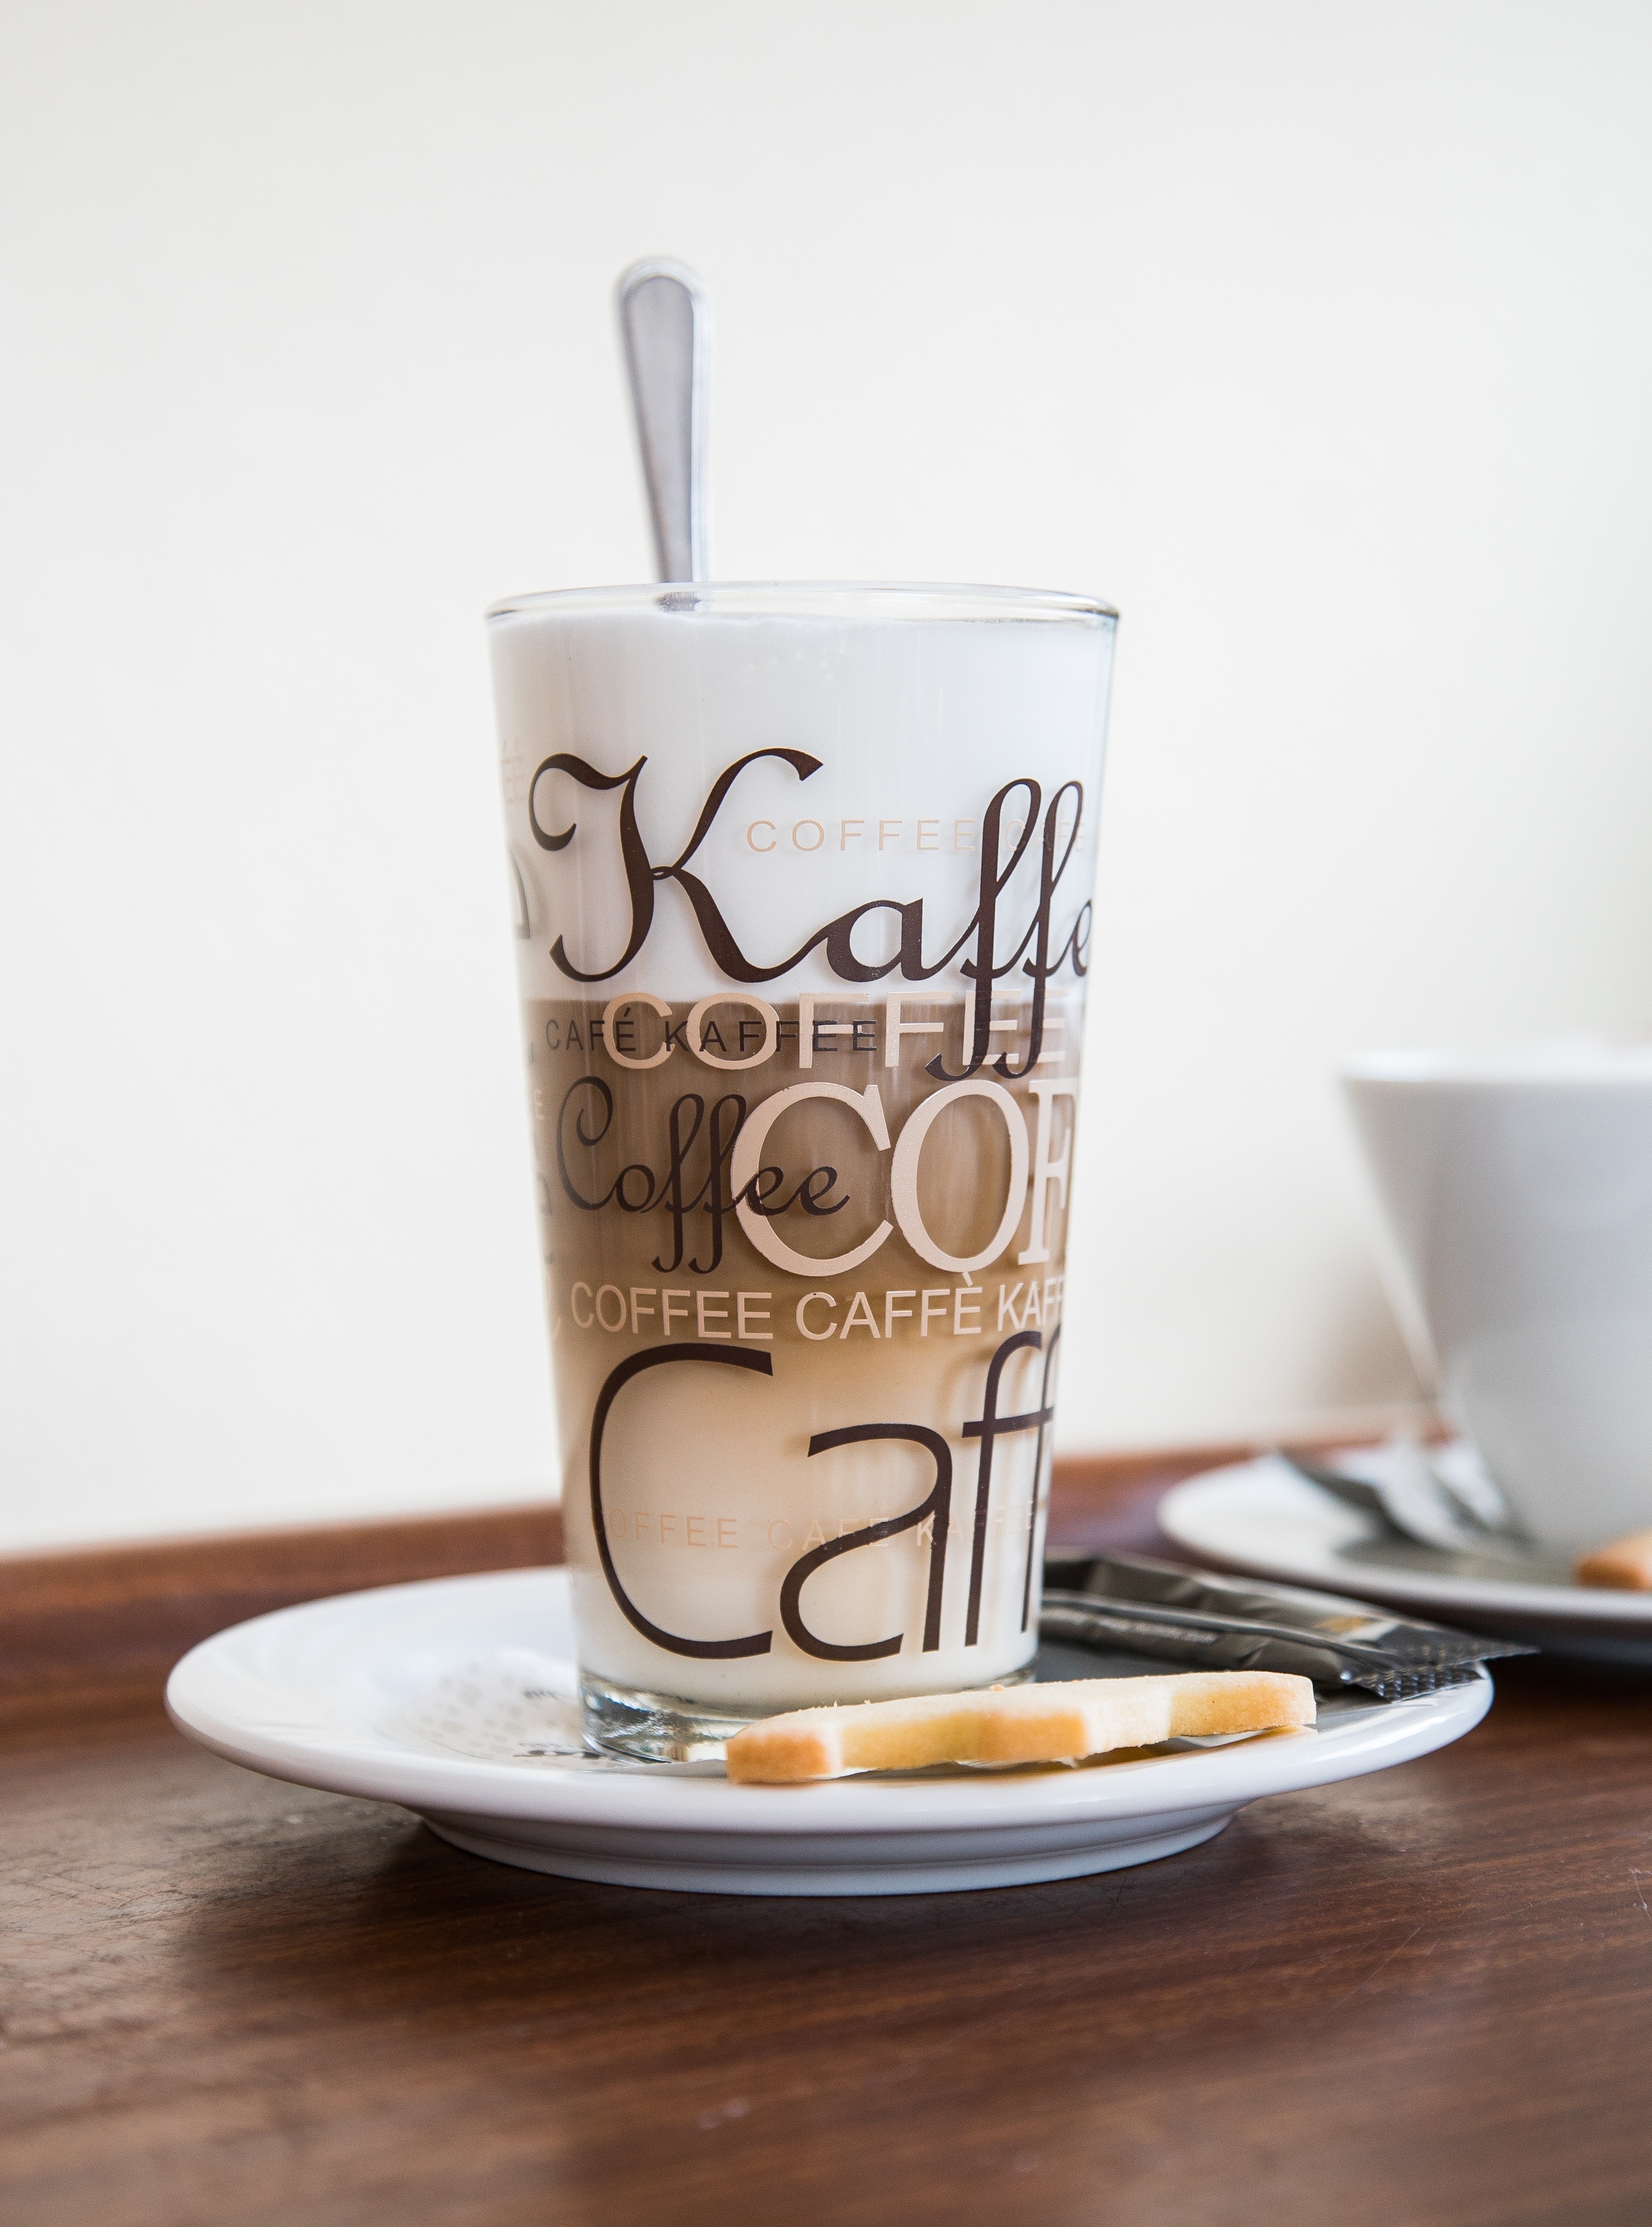
cafe, coffee, glass, cup, drink, espresso, coffee cup, caffeine, froth, enjoy, benefit from, flavor, batten, milchschaum, latte macchiato, drinkware, milk cafe